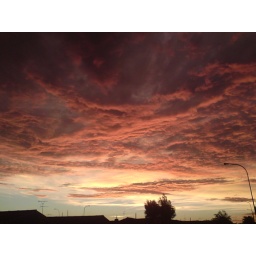
The sky above my house